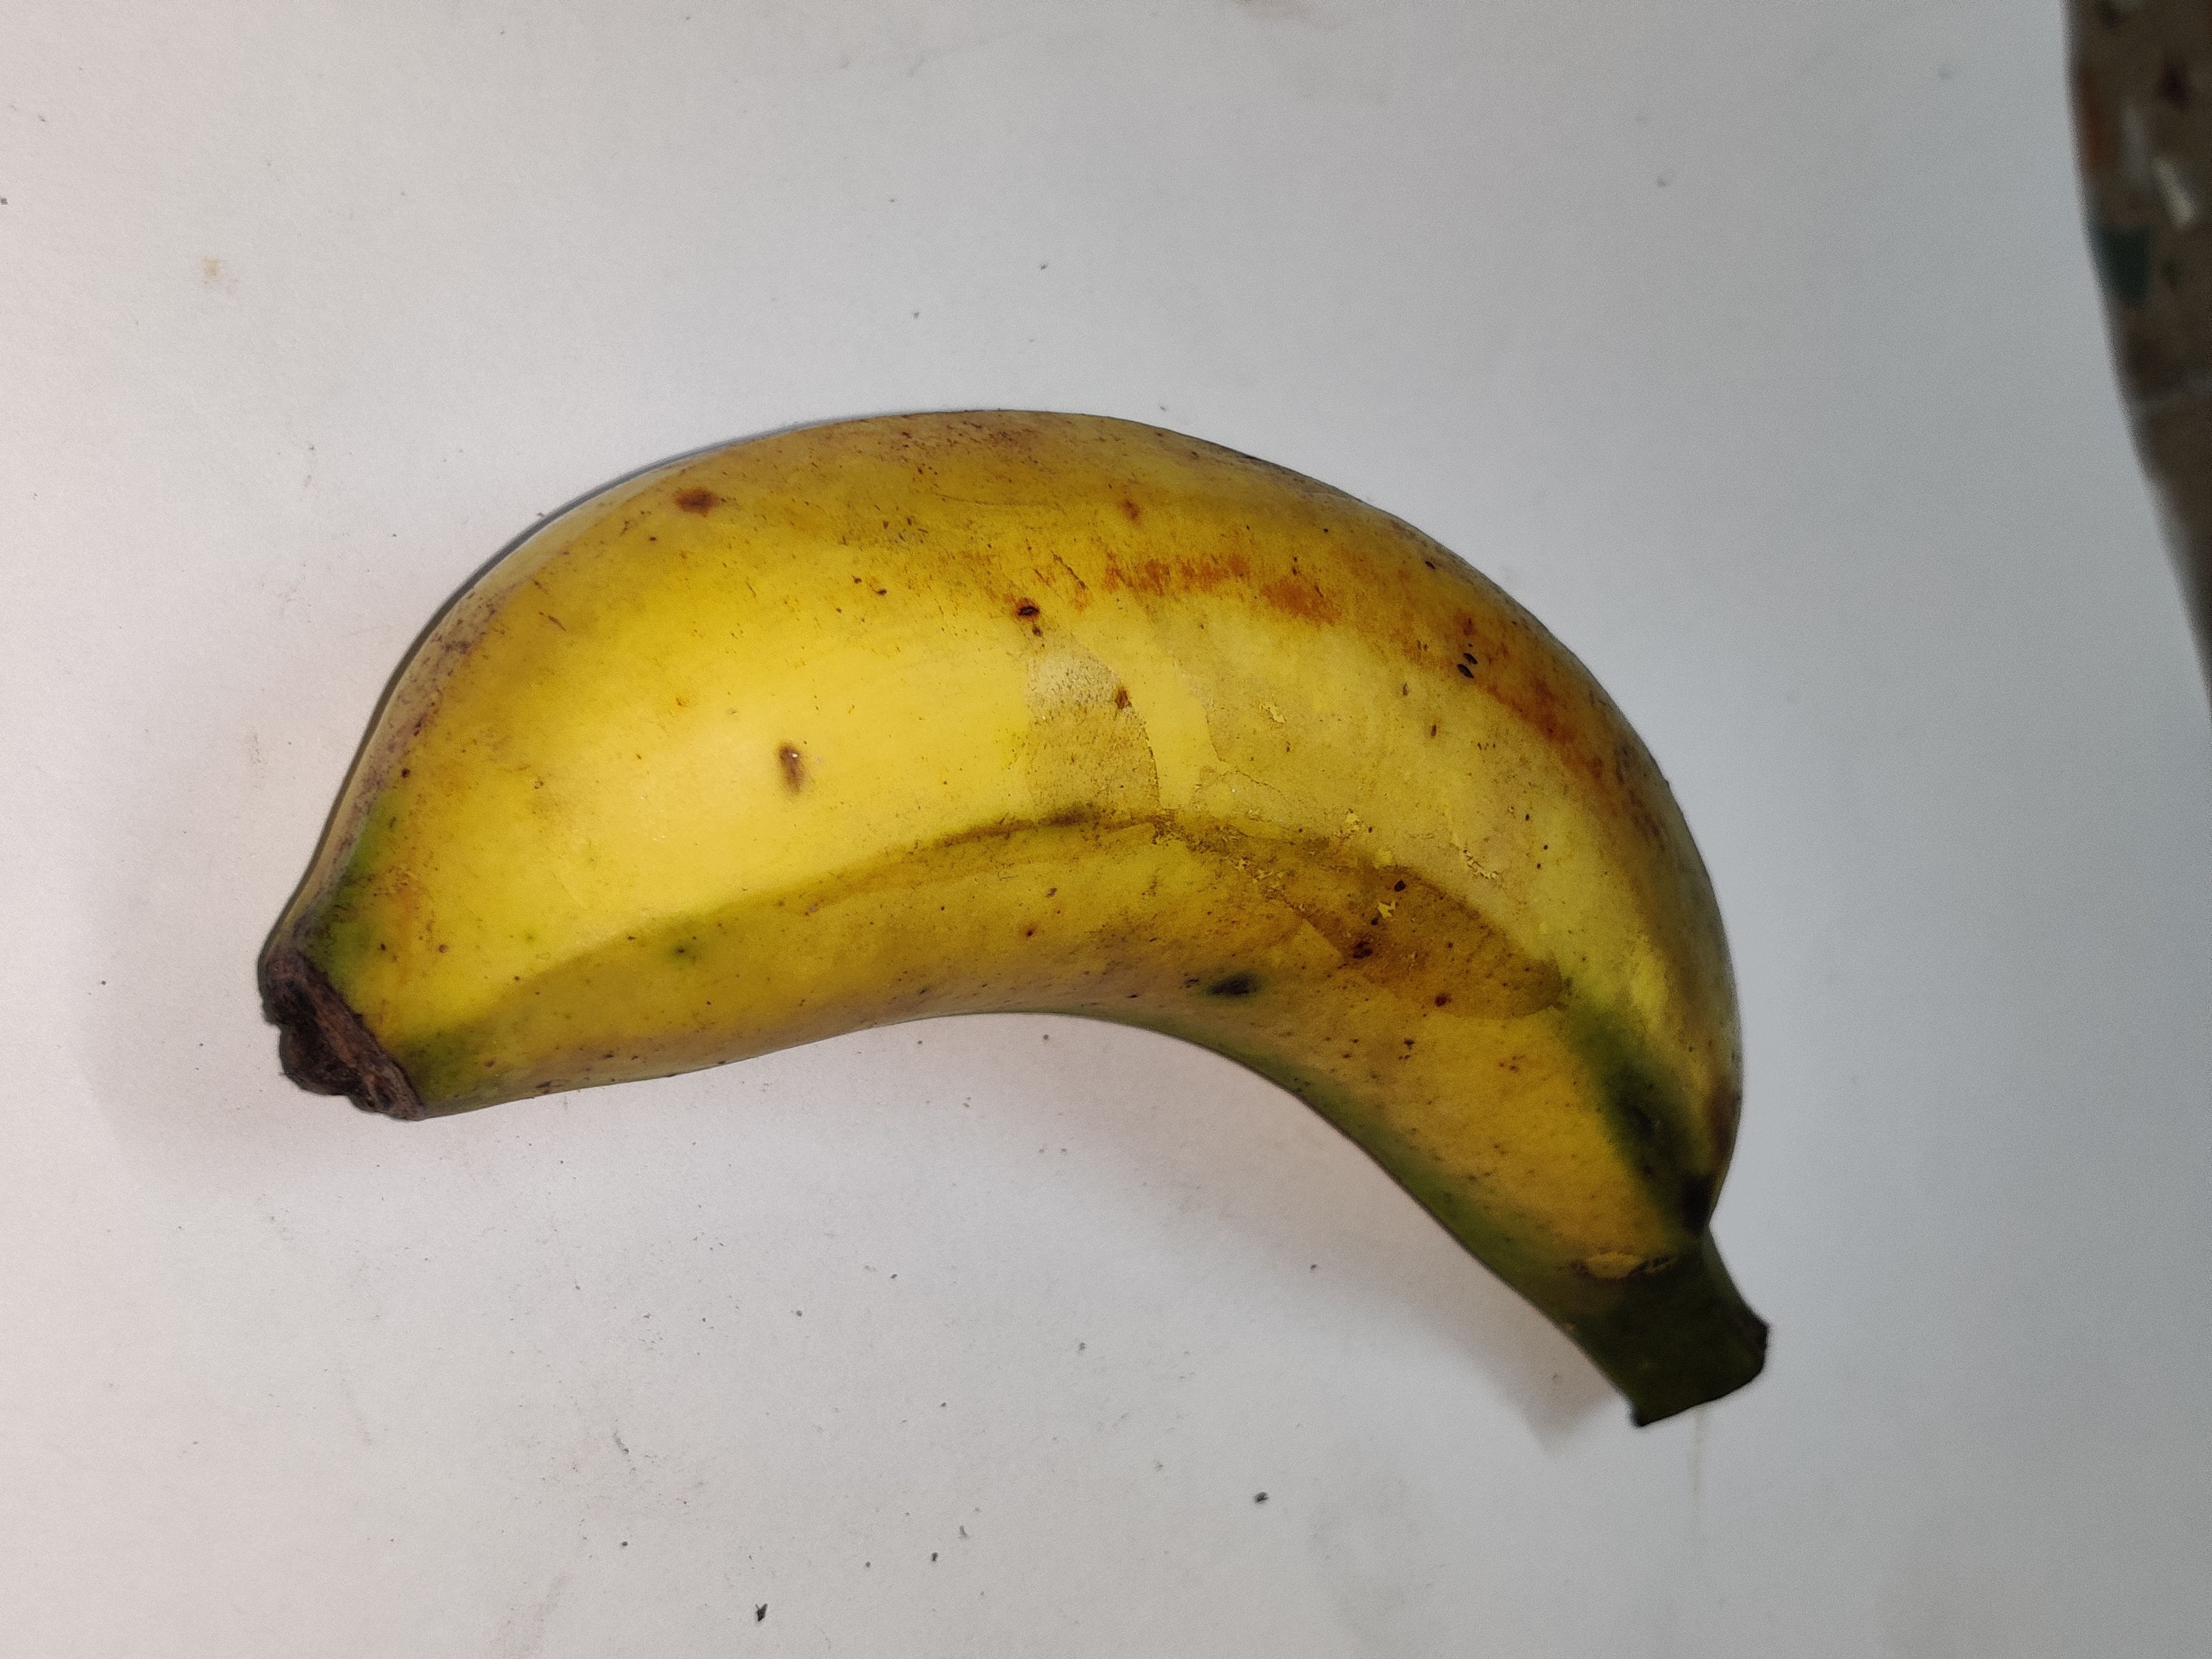
Fruit: banana
Grade: 2nd-grade